Beveled rim bowl

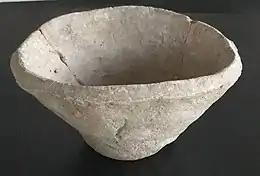
Uruk-period beveled rim bowl, c. 3400–3200 BCE, from Habuba Kabira South in Syria

Beveled rim bowls (traditionally called Glockentöpfe) are small, undecorated, mass-produced clay bowls most common in the 4th millennium BC during the Late Chalcolithic period. They constitute roughly three quarters of all ceramics found in Uruk culture sites, are therefore a unique and reliable indicator of the presence of the Uruk culture in ancient Mesopotamia.